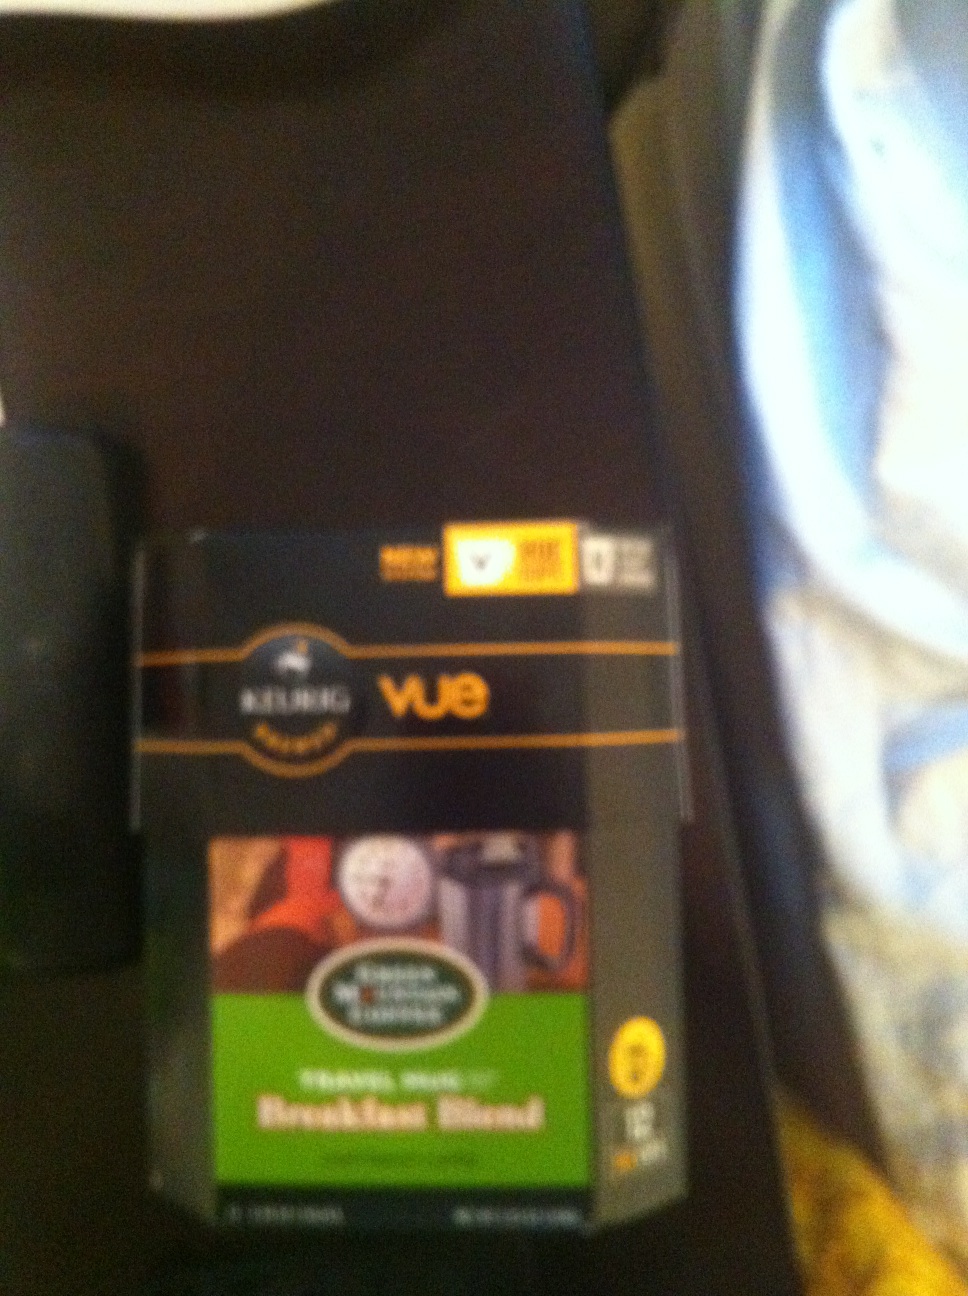Question: Does this box say donut shop or breakfast blend?
Answer: breakfast blend